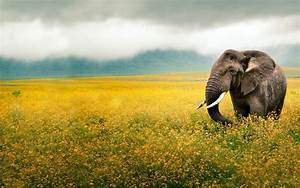
Label: elefante